Opioid overdose

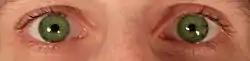
Pinpoint pupils, or miosis, caused by opioids

Because of their effect on the part of the brain that regulates breathing, opioids can cause very slow or stopped breathing during overdoses, leading to hypoxia or death if left untreated. Hypoxia is typically caused by respiratory depression. The brain uses oxygen to regulate the homeostasis of the body. In animal studies, it was found that opioids act on specific regions of the central nervous system associated with respiratory regulation, including the medulla and pons. During cerebral hypoxia, the brain lacks sufficient oxygen supply. Prolonged lack of oxygenation from respiratory depression can lead to detrimental damage to the brain and spinal cord and can leave the person unable to walk or function normally, even if treatment with naloxone is given.